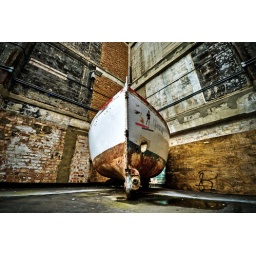
a boat found on a corner of the oxo building in london. 5 frames HDR